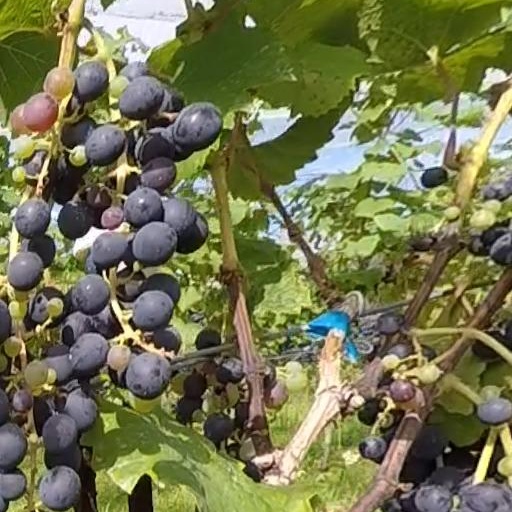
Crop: grape